Laserblast

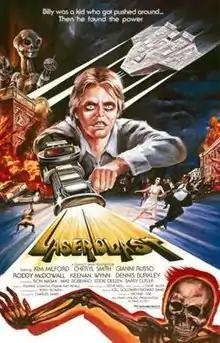
Theatrical release poster

Laserblast is a 1978 American independent science fiction film directed by Michael Rae and produced by Charles Band, widely known for producing B movies. Starring Kim Milford, Cheryl Smith, Gianni Russo, Keenan Wynn, Roddy McDowall, and Eddie Deezen (marking his screen debut), the plot follows an unhappy teenage loner who discovers an alien laser cannon and goes on a murderous rampage, seeking revenge against those who he feels have wronged him.